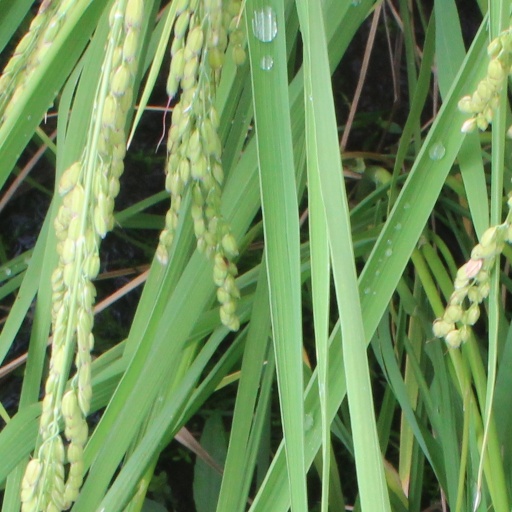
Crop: rice